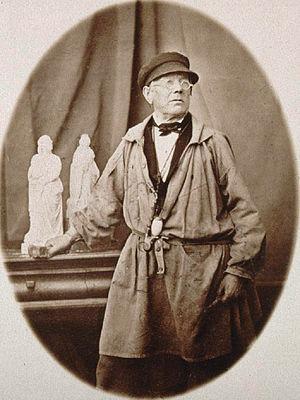
André Friedrich, sculpteur, Mi-corps, profil 3/4 à dr., en méd. ov. Bibliothèque nationale et universitaire de Strasbourg
André Friederich ou Andreas Friederich, né le 17 janvier 1798 à Ribeauvillé et mort le 9 mars 1877 à Strasbourg, est un sculpteur et statuaire français, établi à Strasbourg, qui réalisa de nombreux monuments funéraires et statues de personnalités en grès rose.